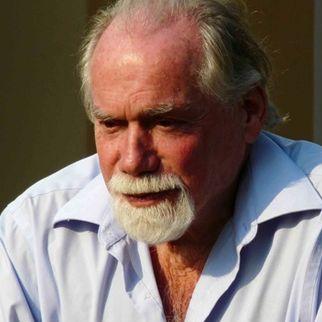
Age: 77